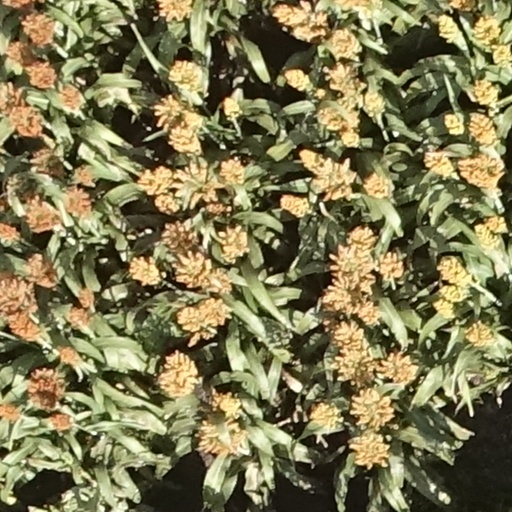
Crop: sorghum